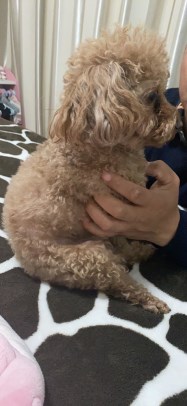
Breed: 7449-n000128-teddy